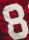
Number: 8